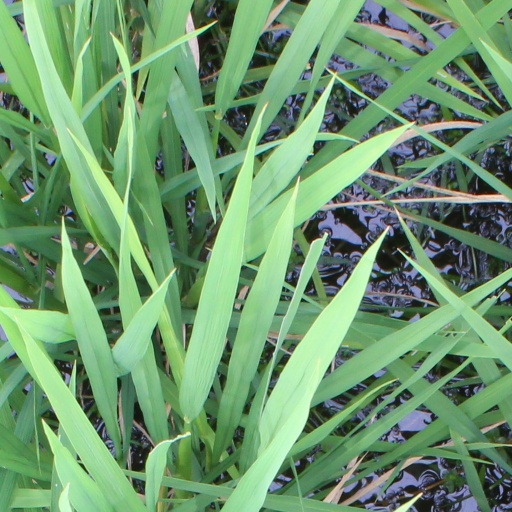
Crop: rice